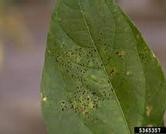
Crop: unknown
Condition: bean_rust